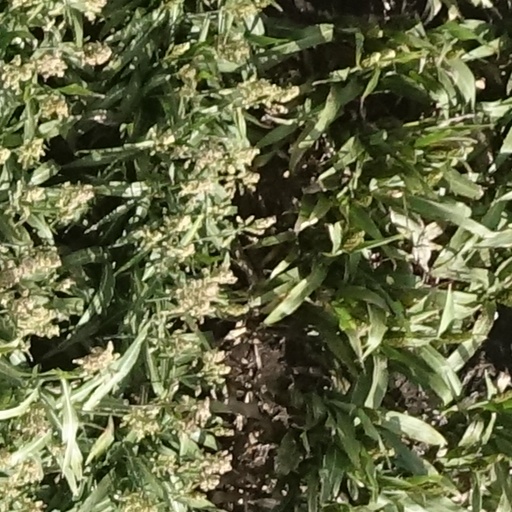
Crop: sorghum